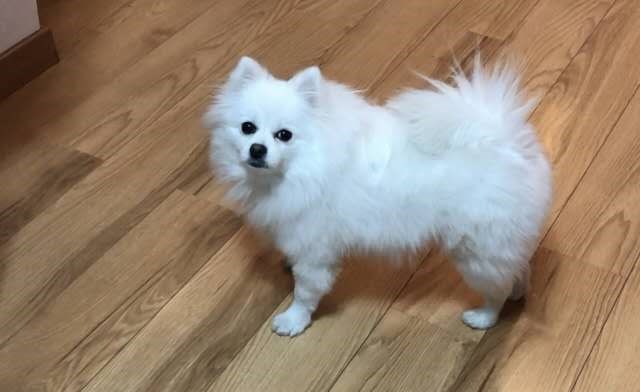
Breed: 1936-n000005-Pomeranian